Hogtown (film)

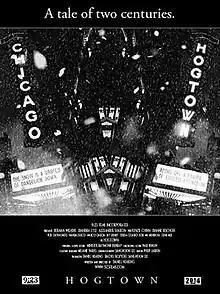

Hogtown is a multi-racial, multilingual "period-less" 2015 independent film. Set against the backdrop of the 1919 Chicago race riots, the story revolves around the mysterious disappearance of a millionaire theater owner during a snowstorm. Bill Stamets of the "Chicago Sun-Times" acknowledged "Hogtown" as "the most original film made in Chicago about Chicago to date". It was named one of the 10 Best Films of 2016 by Ben Kenigsberg, who reviewed the film for The New York Times, and JR Jones of "The Chicago Reader" named it the best film about Chicago and the best film made in Chicago, "period," for 2015. The film won Best Picture awards at the 30th Black International Cinema Berlin, the 2015 International Black Film Festival (Nashville), the 2015 Los Angeles Black Film Festival, and the 2015 Independent Film Playoff (Los Angeles). It is the second of three films in an unnamed trilogy, following the 2010 film "Chicago Heights" and preceding "Sister Carrie" (2023).